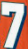
Number: 7